Bikorn Lake

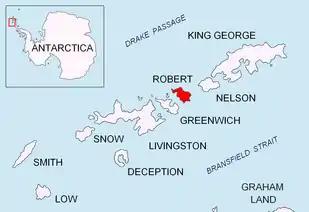
Location of Robert Island in the South Shetland Islands

Bikorn Lake is centred east of Ugarchin Point and west of Smirnenski Point. British mapping of the area in 1968 and Bulgarian in 2009.